Thin Lizzy

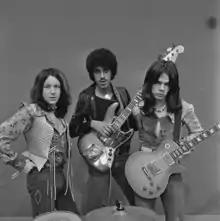
Thin Lizzy in early 1974 on TopPop; L–R: Brian Downey, Phil Lynott, and Gary Moore

In late 1972, the band embarked upon a high-profile tour of the UK with Slade, who were enjoying a string of hit singles at the time, and Suzi Quatro. Around the same time, Decca released Thin Lizzy's version of a traditional Irish ballad, "Whiskey in the Jar", as a single. The band was angry at the release, feeling that the song did not represent their sound or their image, but the single topped the Irish chart, and reached No. 6 in the UK in February 1973, resulting in an appearance on "Top of the Pops". It also charted in many countries across Europe. However, the follow-up single, "Randolph's Tango", was a return to Lynott's more obscure work, and it did not chart outside Ireland.